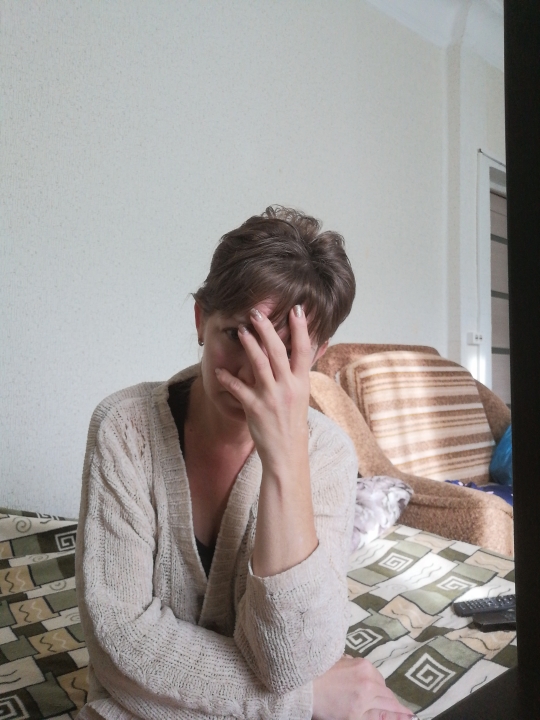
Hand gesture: no_gesture